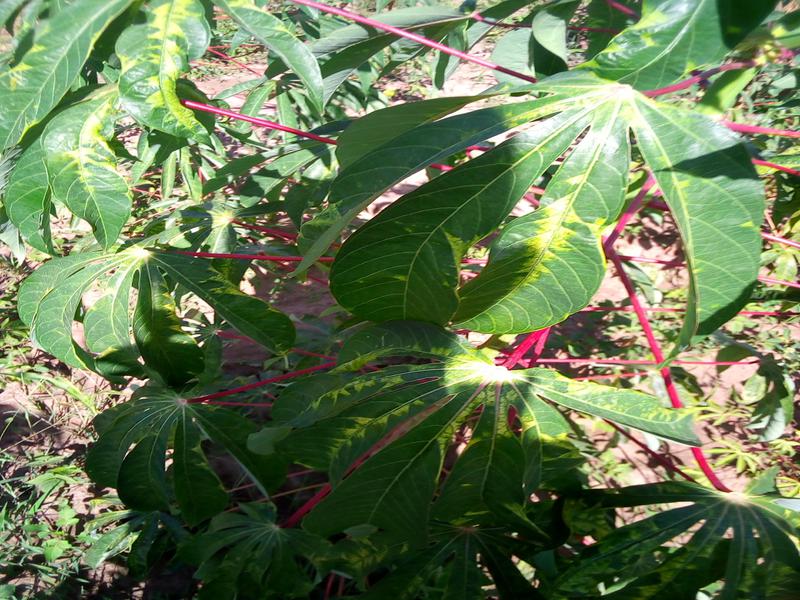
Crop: cassava
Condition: mosaic_disease